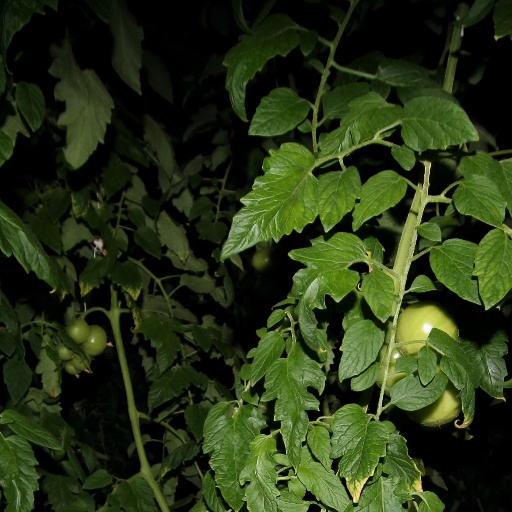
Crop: tomato